Bokod, Benguet

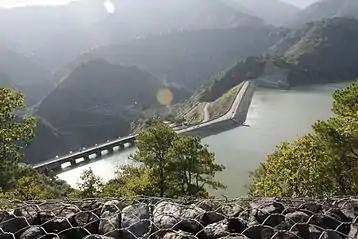
Ambuklao Dam

Bokod is politically subdivided into 10 barangays. Each barangay consists of puroks and some have sitios.